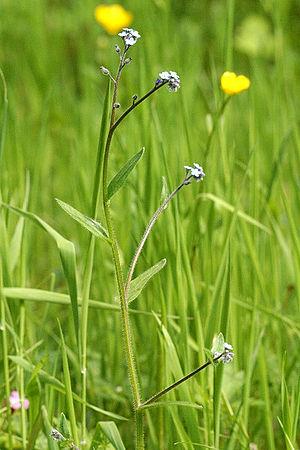
Myosotis nemorosa, le myosotis à poils réfractés, parfois appelé myosotis des bois est une plante herbacée annuelle du genre Myosotis et de la famille des Boraginaceae.
Cette liste de Tracheophyta de Bosnie-Herzégovine, ainsi que d’espèces introduites est un aperçu incomplet d’espèces de mousses, de fougères, de gymnospermes et d’angiospermes citées dans la littérature disponible en langues bosniaque, croate, serbe et serbo-croate. Cet aperçu n’inclue pas des espèces cultivées ni celles occasionnellement introduites.